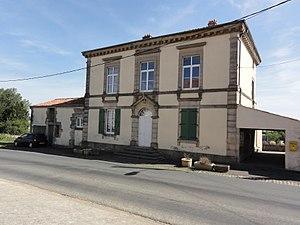
Vaudoncourt est une commune du département de la Meuse, dans la région Grand Est, en France.